Caroline Frederick Scott

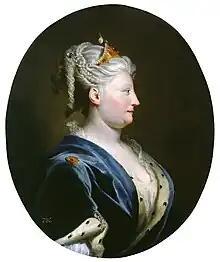
Scott was named after his godmother, Caroline of Ansbach (1683–1737), mother of the Duke of Cumberland

Caroline Frederick Scott was born in 1711, one of three sons of James (or George) Scott and Marion Stewart (1679–1727), daughter of Sir James Stewart (1635–1715). A Presbyterian radical sentenced to death for his role in the 1685 Argyll's Rising, Sir James was appointed Lord Advocate of Scotland in 1692; his son, also named James, was Solicitor General.